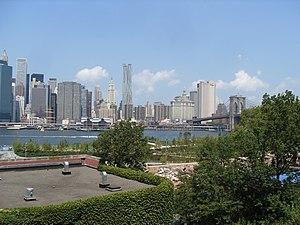
Brooklyn Bridge Park est un parc de 34 hectares situé sur une partie de Brooklyn longeant l'East River à New York. Conçu par la firme d'architecture paysagère Michael Van Valkenburgh Associates, le parc est situé sur un terrain de 2 km de longueur, allant d'Atlantic Avenue au sud, sous la Brooklyn Heights Promenade et après le pont de Brooklyn, jusqu'à Jay Street au nord du pont de Manhattan. Du nord au sud, la jetée comprend les parcs Empire-Fulton Ferry et Main Street préexistants; le débarcadère historique de Fulton Ferry ; et les jetées 1 à 6, qui contiennent divers terrains de jeux et développements résidentiels. Le parc comprend également les anciens entrepôts d'Empire Stores et Tobacco Warehouse, deux structures du XIXe siècle. Il fait partie du Brooklyn Waterfront Greenway, une série de parcs et de pistes cyclables autour de Brooklyn.